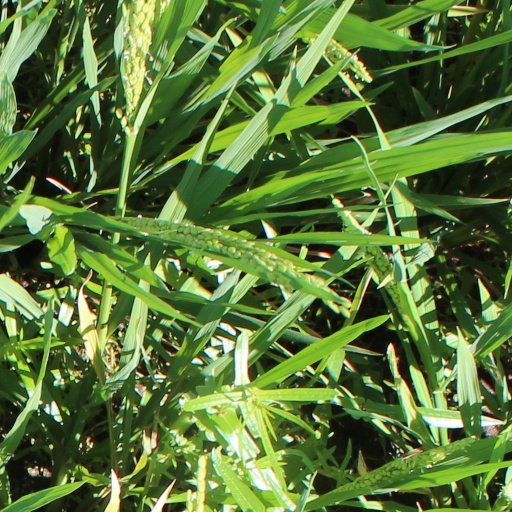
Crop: rice